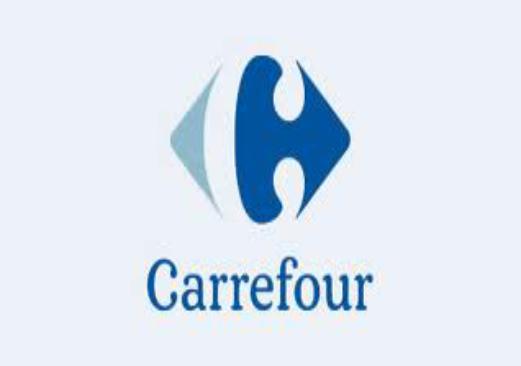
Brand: Carrefour
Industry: Others